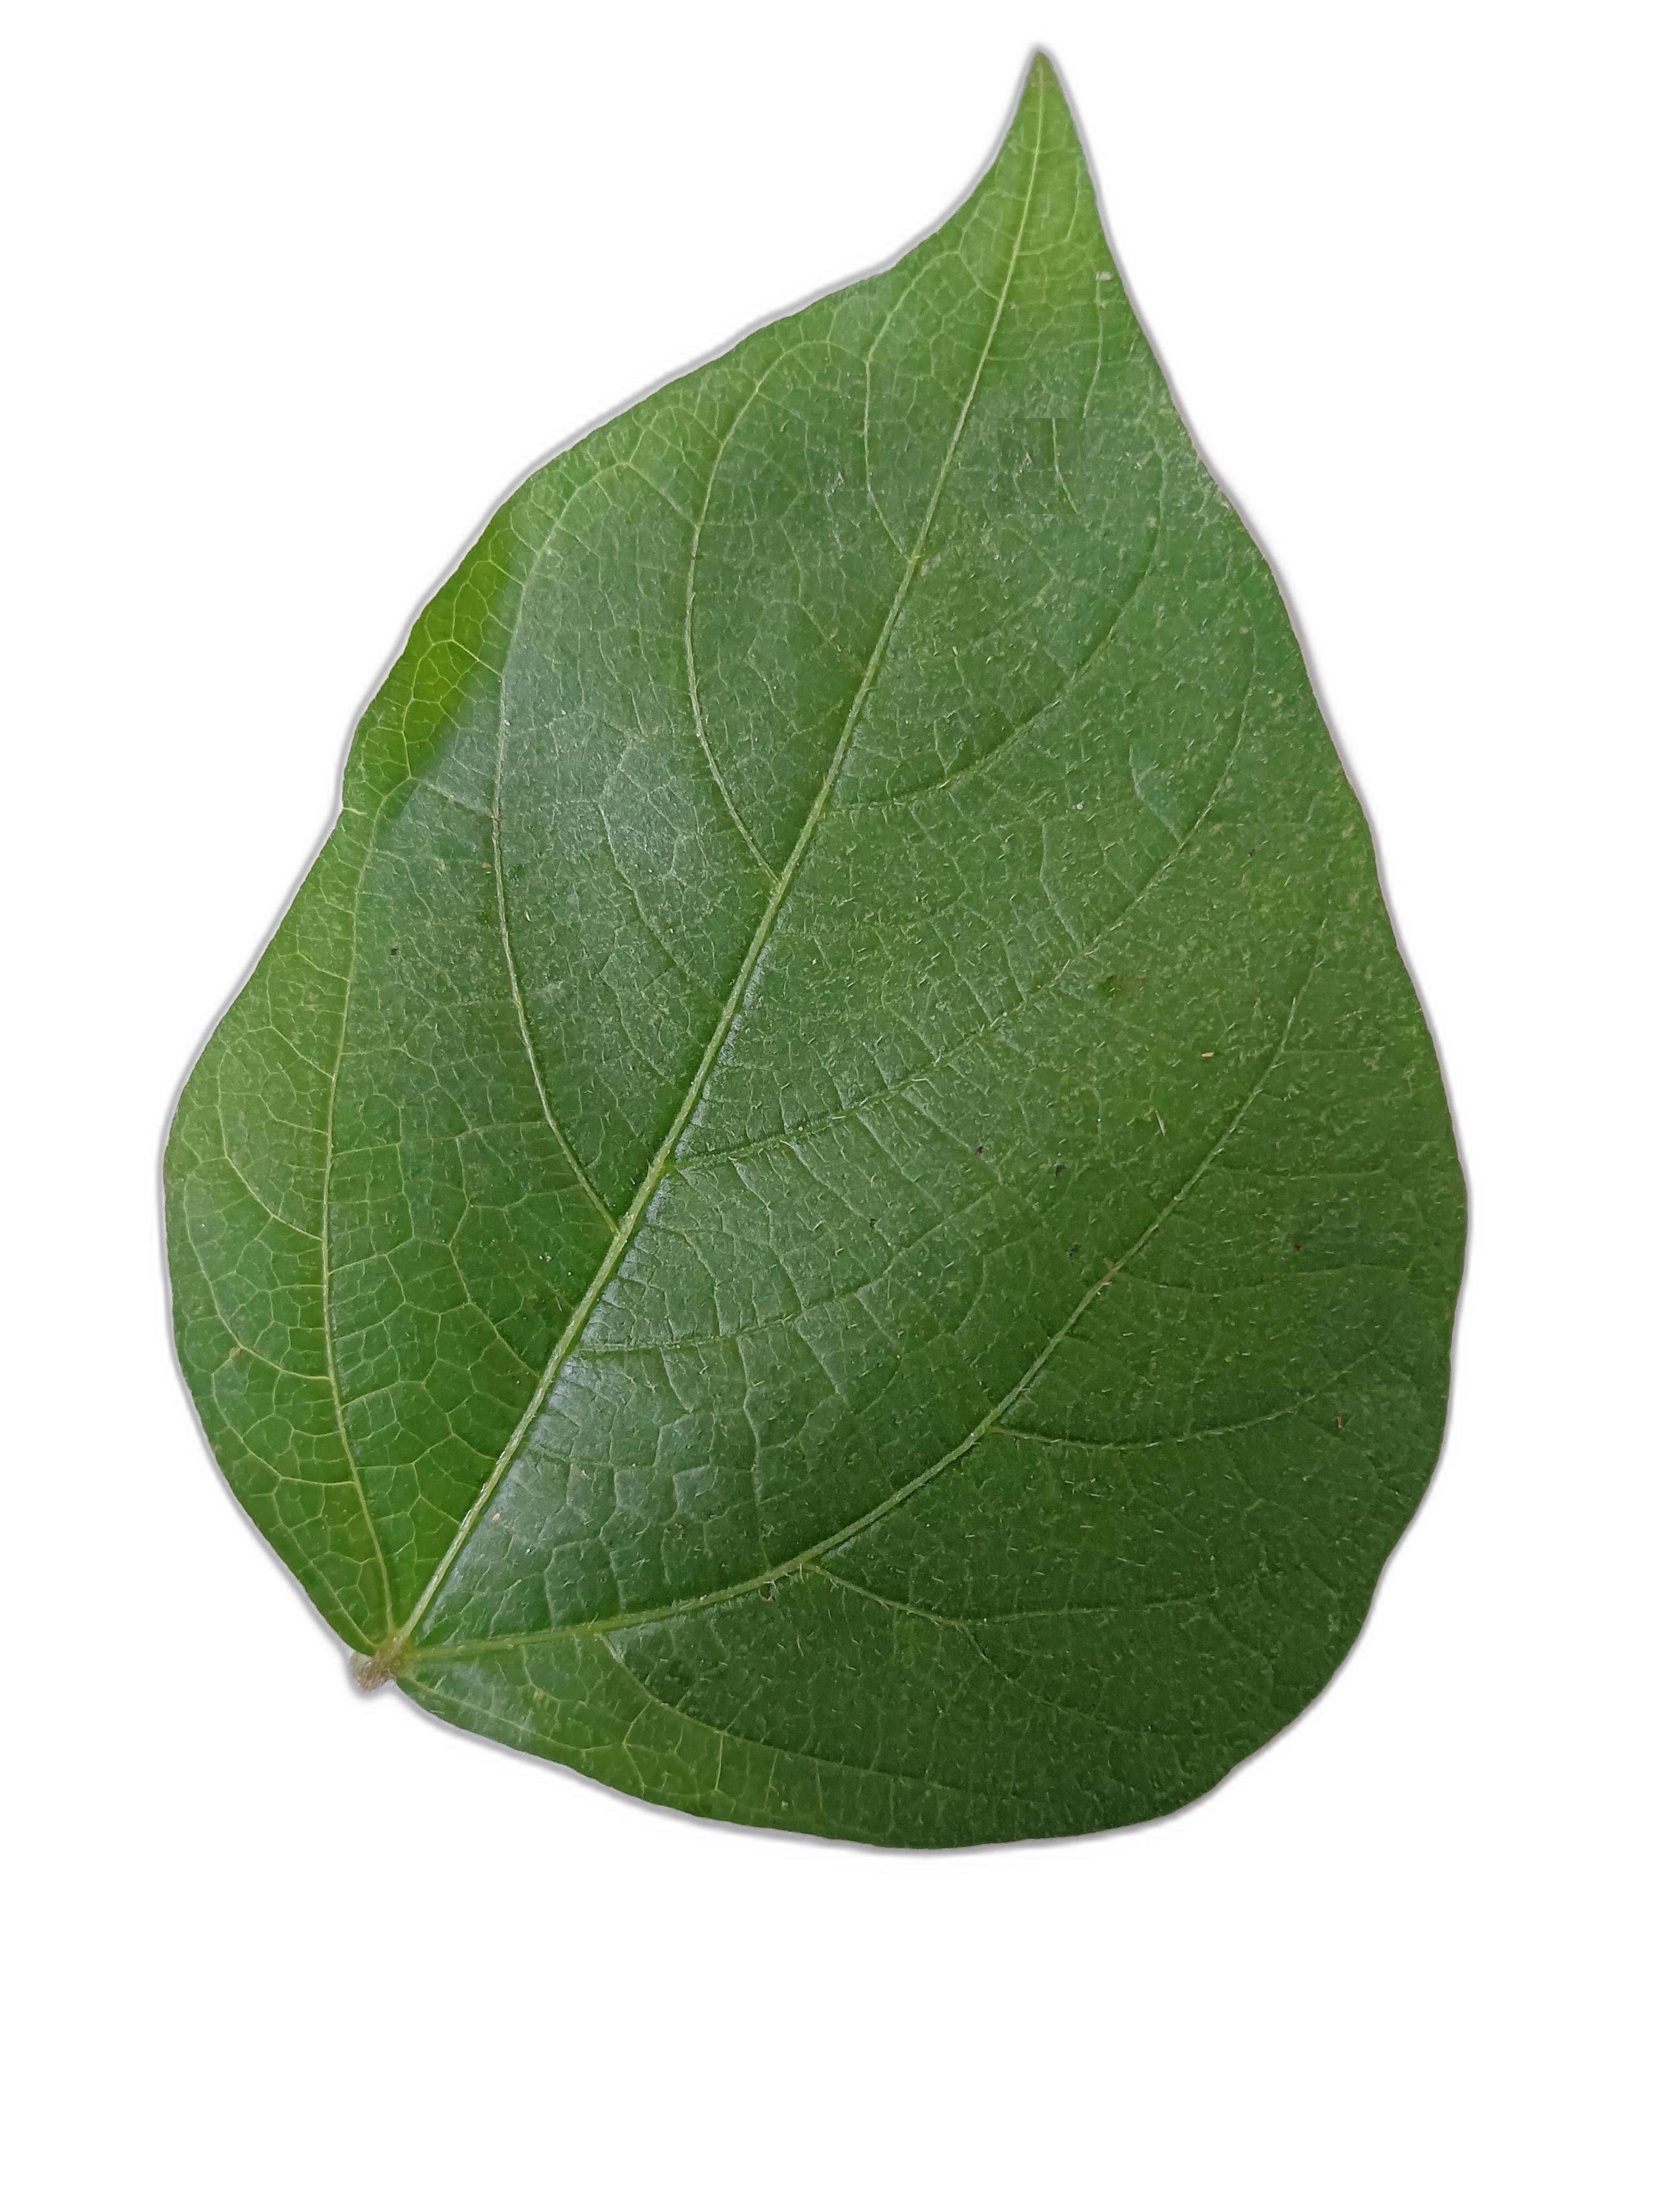
Label: Healthy